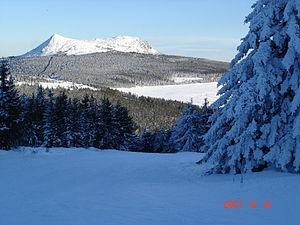
Le Mézenc, 1753 m, vu depuis les pistes des Estables, sur le mont d'Alambre
Cet article recense les sites naturels protégés enHaute-Loire, en France.
Le massif du Mézenc est une région montagneuse de France, située dans le Massif central aux limites des départements de l’Ardèche et de la Haute-Loire. Son point culminant est le mont Mézenc, dont les deux sommets, Sud et Nord, sont respectivement les plus hauts d'Ardèche à 1 753 mètres et de Haute-Loire à 1 744 mètres d'altitude.
Les Estables est une commune française située dans le département de la Haute-Loire, aux confins du Velay et du Vivarais. Le village est entouré du mont Mézenc et du mont d'Alambre. Le village attire en hiver de nombreux touristes notamment grâce à sa station de ski. L'été, c'est le tourisme vert qui prend le relais.
Le Monastier-sur-Gazeille est une commune française située dans le département de la Haute-Loire en région d'Auvergne-Rhône-Alpes.